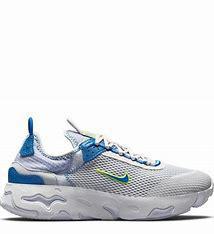
Brand: Nike
Model: React Live